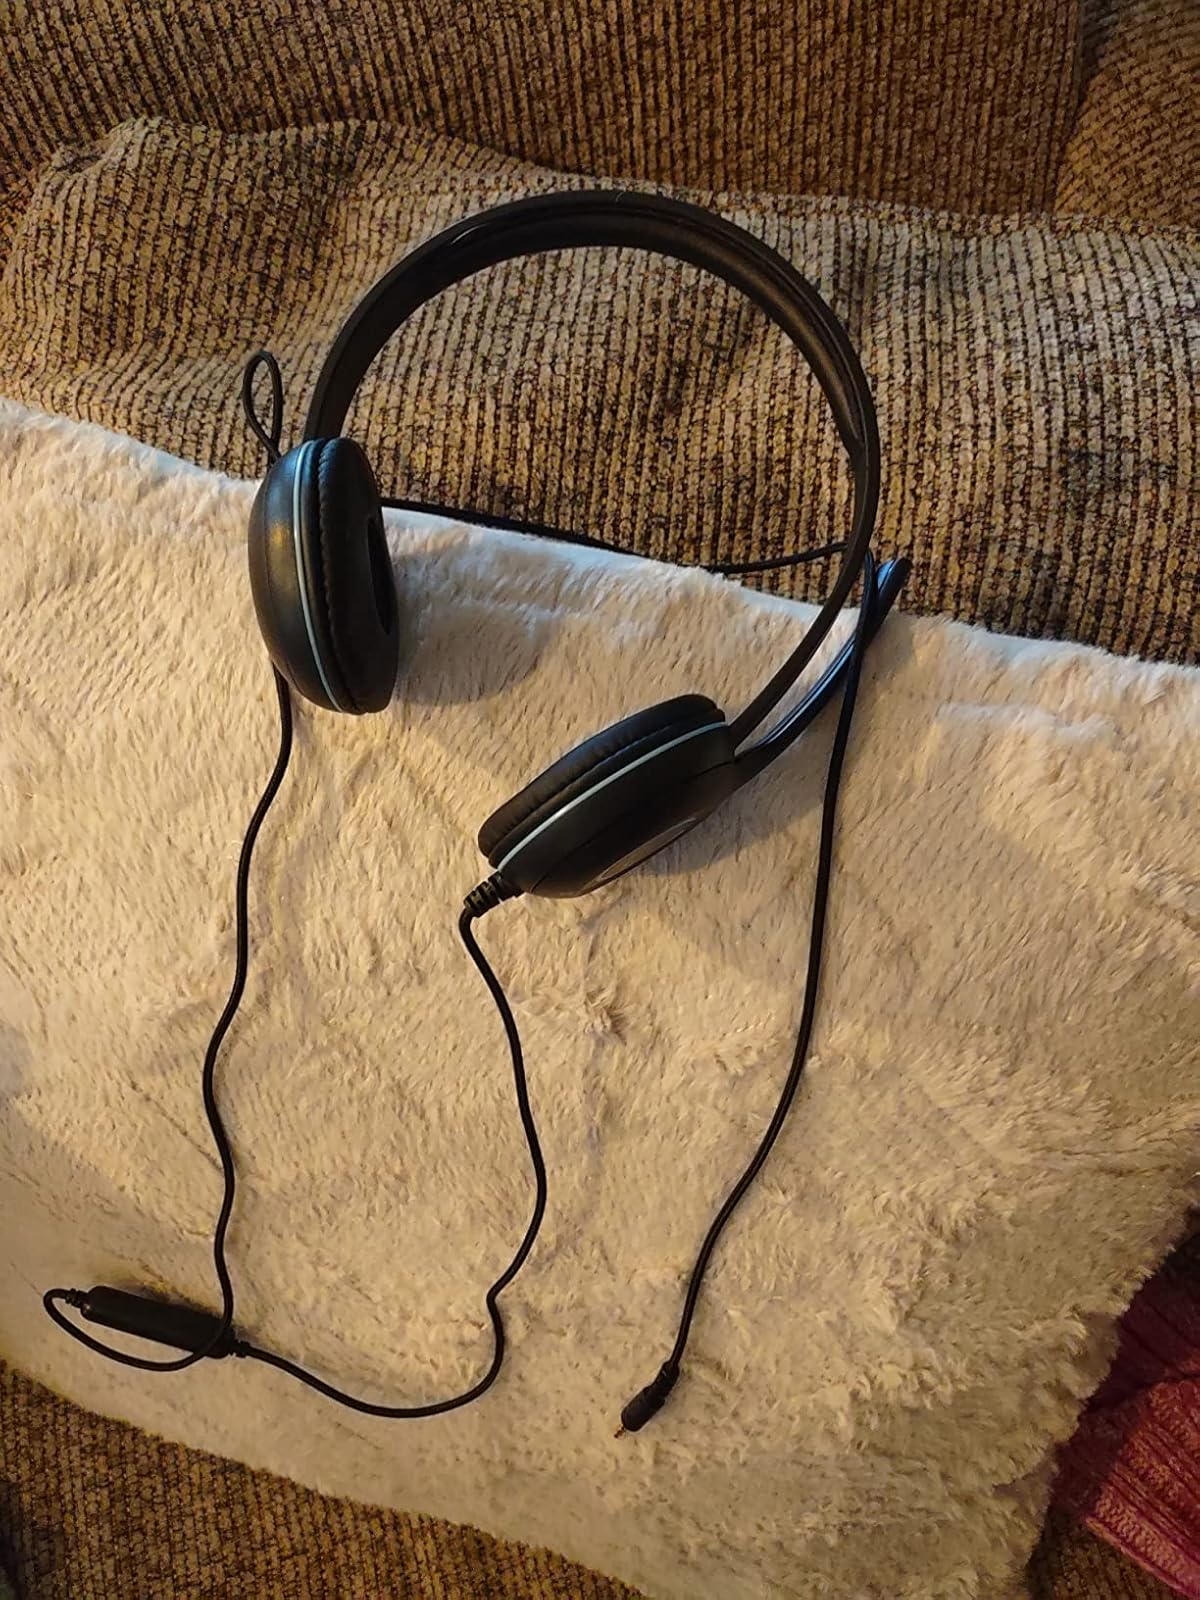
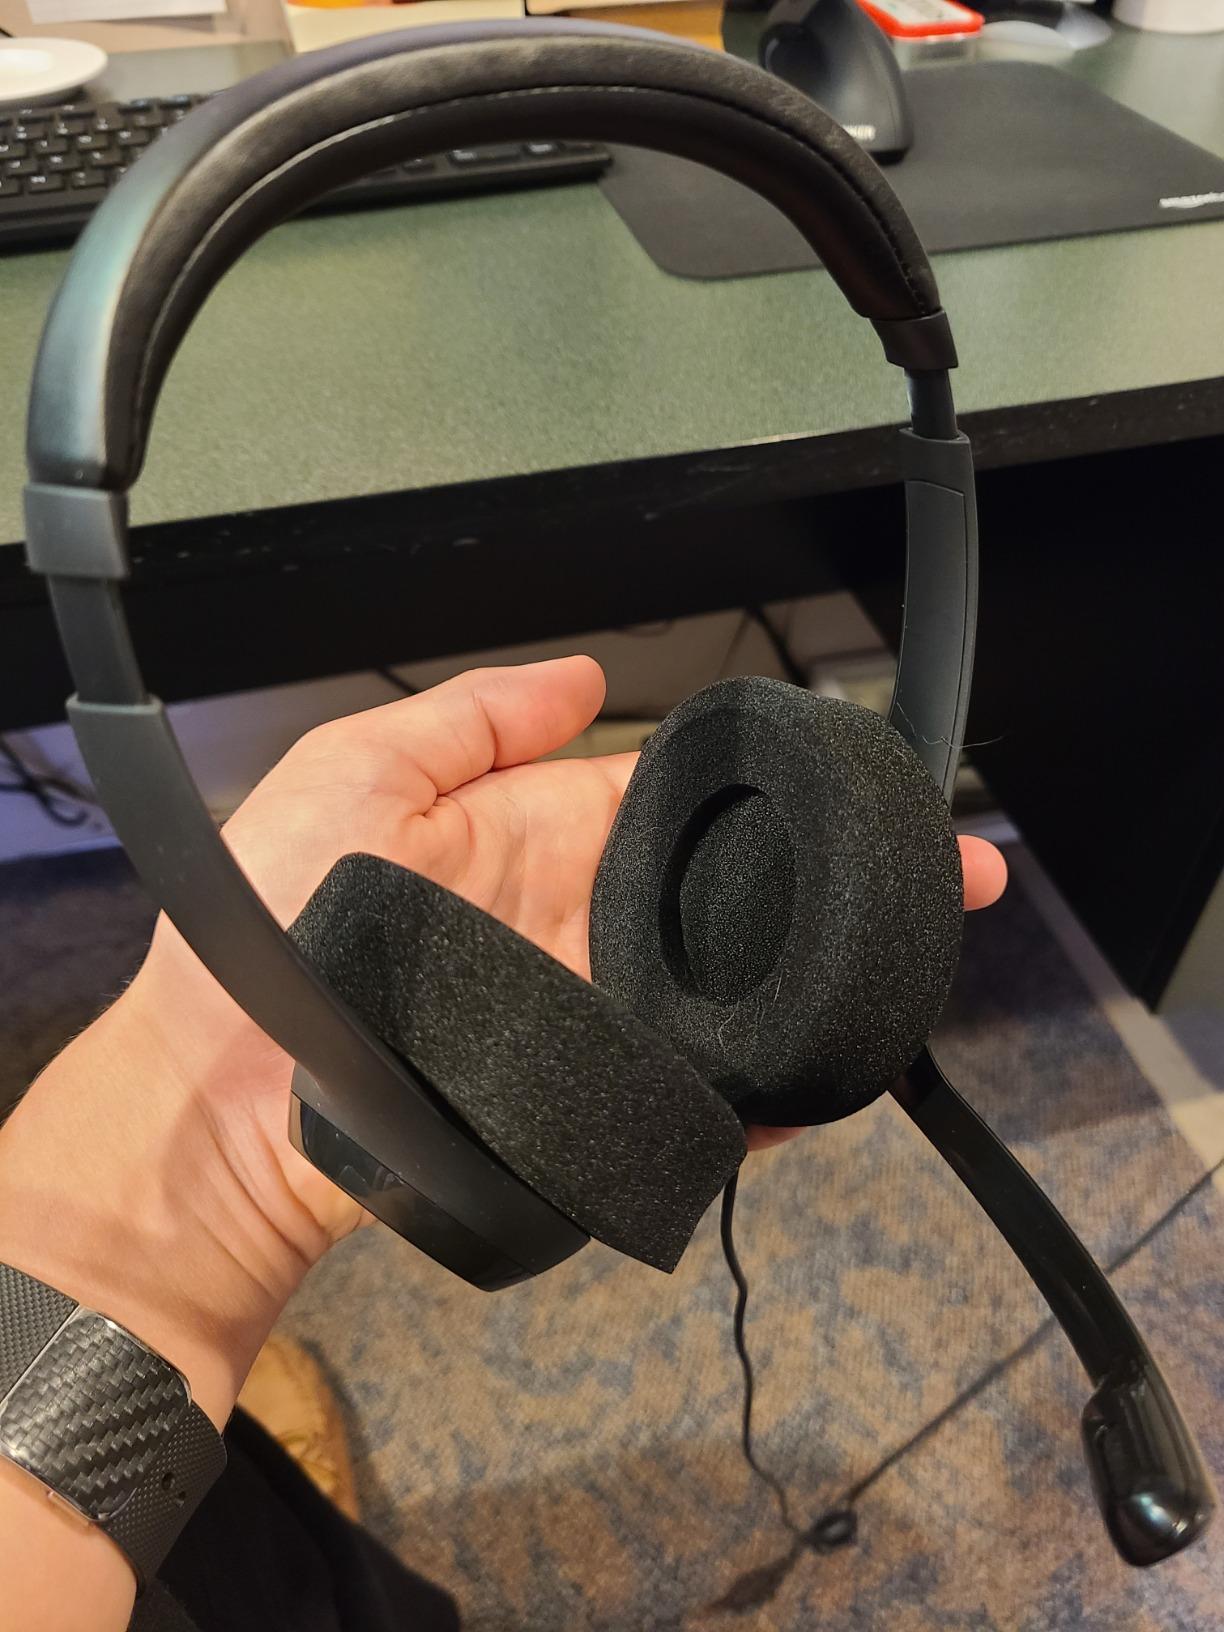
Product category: headphones
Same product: no